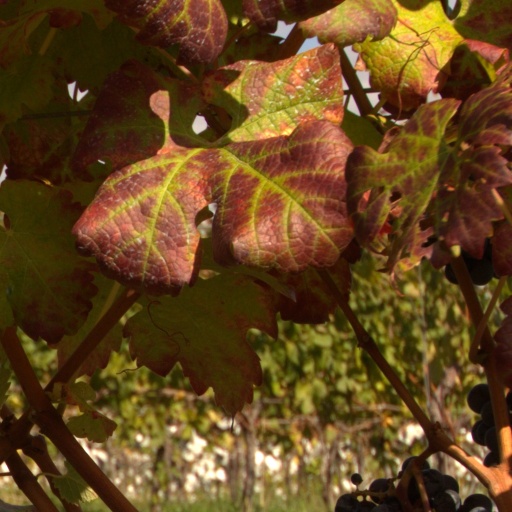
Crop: grape